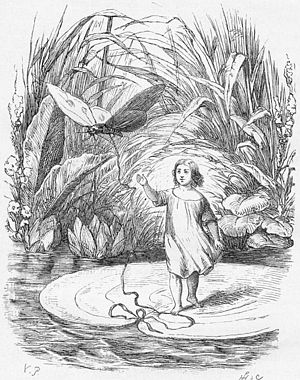
H.C. Andersen / Værker / Eventyrsamlinger
Vilhelm Pedersens illustration til Tommelise
Hans Christian Andersen var en dansk digter og forfatter, der er verdensberømt for sine eventyr. Han var kendt for sine buketter og papirklip, og menes at have opfundet det flettede danske julehjerte. Han er en af den danske guldalders hovedpersoner. Han var desuden opfinderen af Tingseventyr, der er en undergenre af kunsteventyr.